Akbar

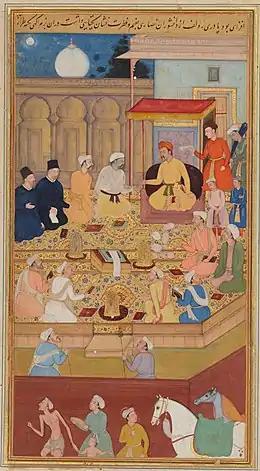
Akbar holds a religious assembly of different faiths in the Ibadat Khana in Fatehpur Sikri.

The Kacchwaha Rajput, Raja Bharmal, of the small kingdom of Amer, and an early member of Akbar's court, allied with Akbar by giving his daughter, Mariam-uz-Zamaniwho would go on to be Akbar's favorite wifein marriage to Akbar. Bharmal was made a noble of high rank in the imperial court, and subsequently, his son Bhagwant Das and grandson Man Singh also rose to high ranks in the nobility.